Chihuahuita, Texas

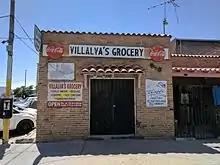
Villalva's Grocery in Chihuahuita.

Chihuahuita is the oldest area of El Paso. It is located in the southernmost area of the city and is between downtown El Paso and the rail yards. It lies along the Mexico-United States border. When the city designated it as a historic district, the boundaries of the neighborhood included Canal Street on the north, the Franklin Canal in the south and Santa Fe Street to the East. The area is around a quarter of a mile in size.